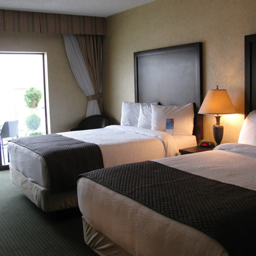
all guest rooms have new furnishings .